Mosque of Kota Iskandar

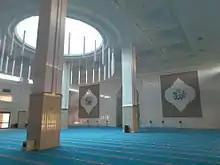
Kota Iskandar Mosque prayer hall

The Mosque of Kota Iskandar is a Johor state mosque located at Kota Iskandar, Iskandar Puteri, a Johor State Administrative Centre at Johor Bahru District, Johor, Malaysia. It is the second state mosque of Johor after Sultan Abu Bakar State Mosque in Johor Bahru. This modern futuristic mosque was officially opened on 16 June 2015 and was named after the late 24th and fourth sultan of Johor, Almarhum Sultan Iskandar ibni Almarhum Sultan Ismail.